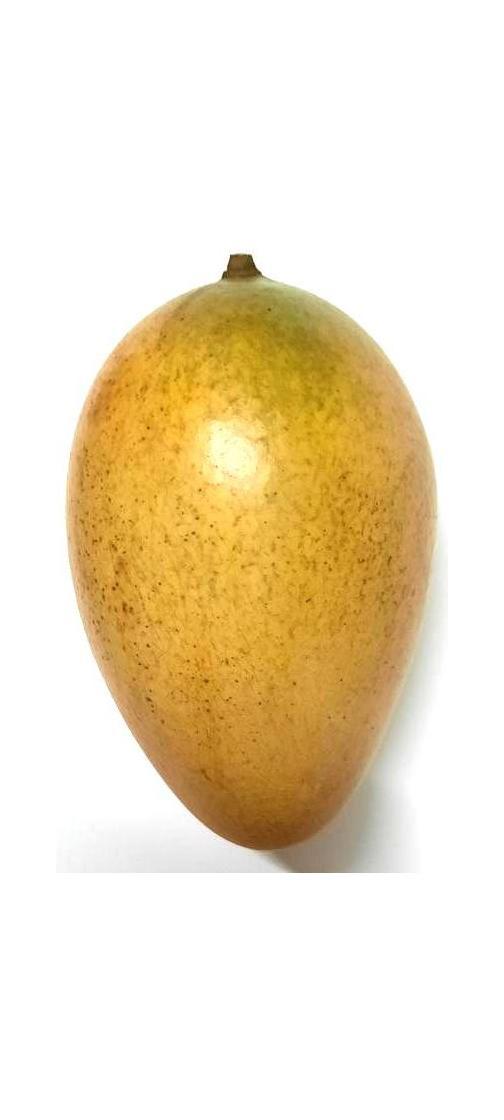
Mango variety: Shada